Deanna Durbin

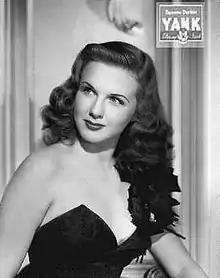
Durbin on the cover of "Yank" (1945)

In 1941, Durbin starred in "It Started with Eve" (1941), her last film with Pasternak and director Henry Koster. Pasternak moved from Universal to MGM. Koster wanted to reunite Durbin with Charles Laughton as Christine and Erik in a new version of "The Phantom of the Opera" with Erik as Christines's father, but Durbin found the script too bloody and rejected it. This father-daughter element made it into "Phantom of the Opera" (1943), but it was cut at a late stage. Universal announced Durbin was to star in "They Lived Alone", scheduled to be directed by Koster. However, Durbin was unhappy with the role, and that Universal had not given support to the career of her first husband, assistant director Vaughn Paul, whom she had married in April 1941. Durbin turned down the role, and was suspended by the studio from October 16, 1941, to early February 1942. In late January 1942, Durbin and Universal settled their differences, with the studio conceding to Durbin the approval of her directors, stories, and songs.